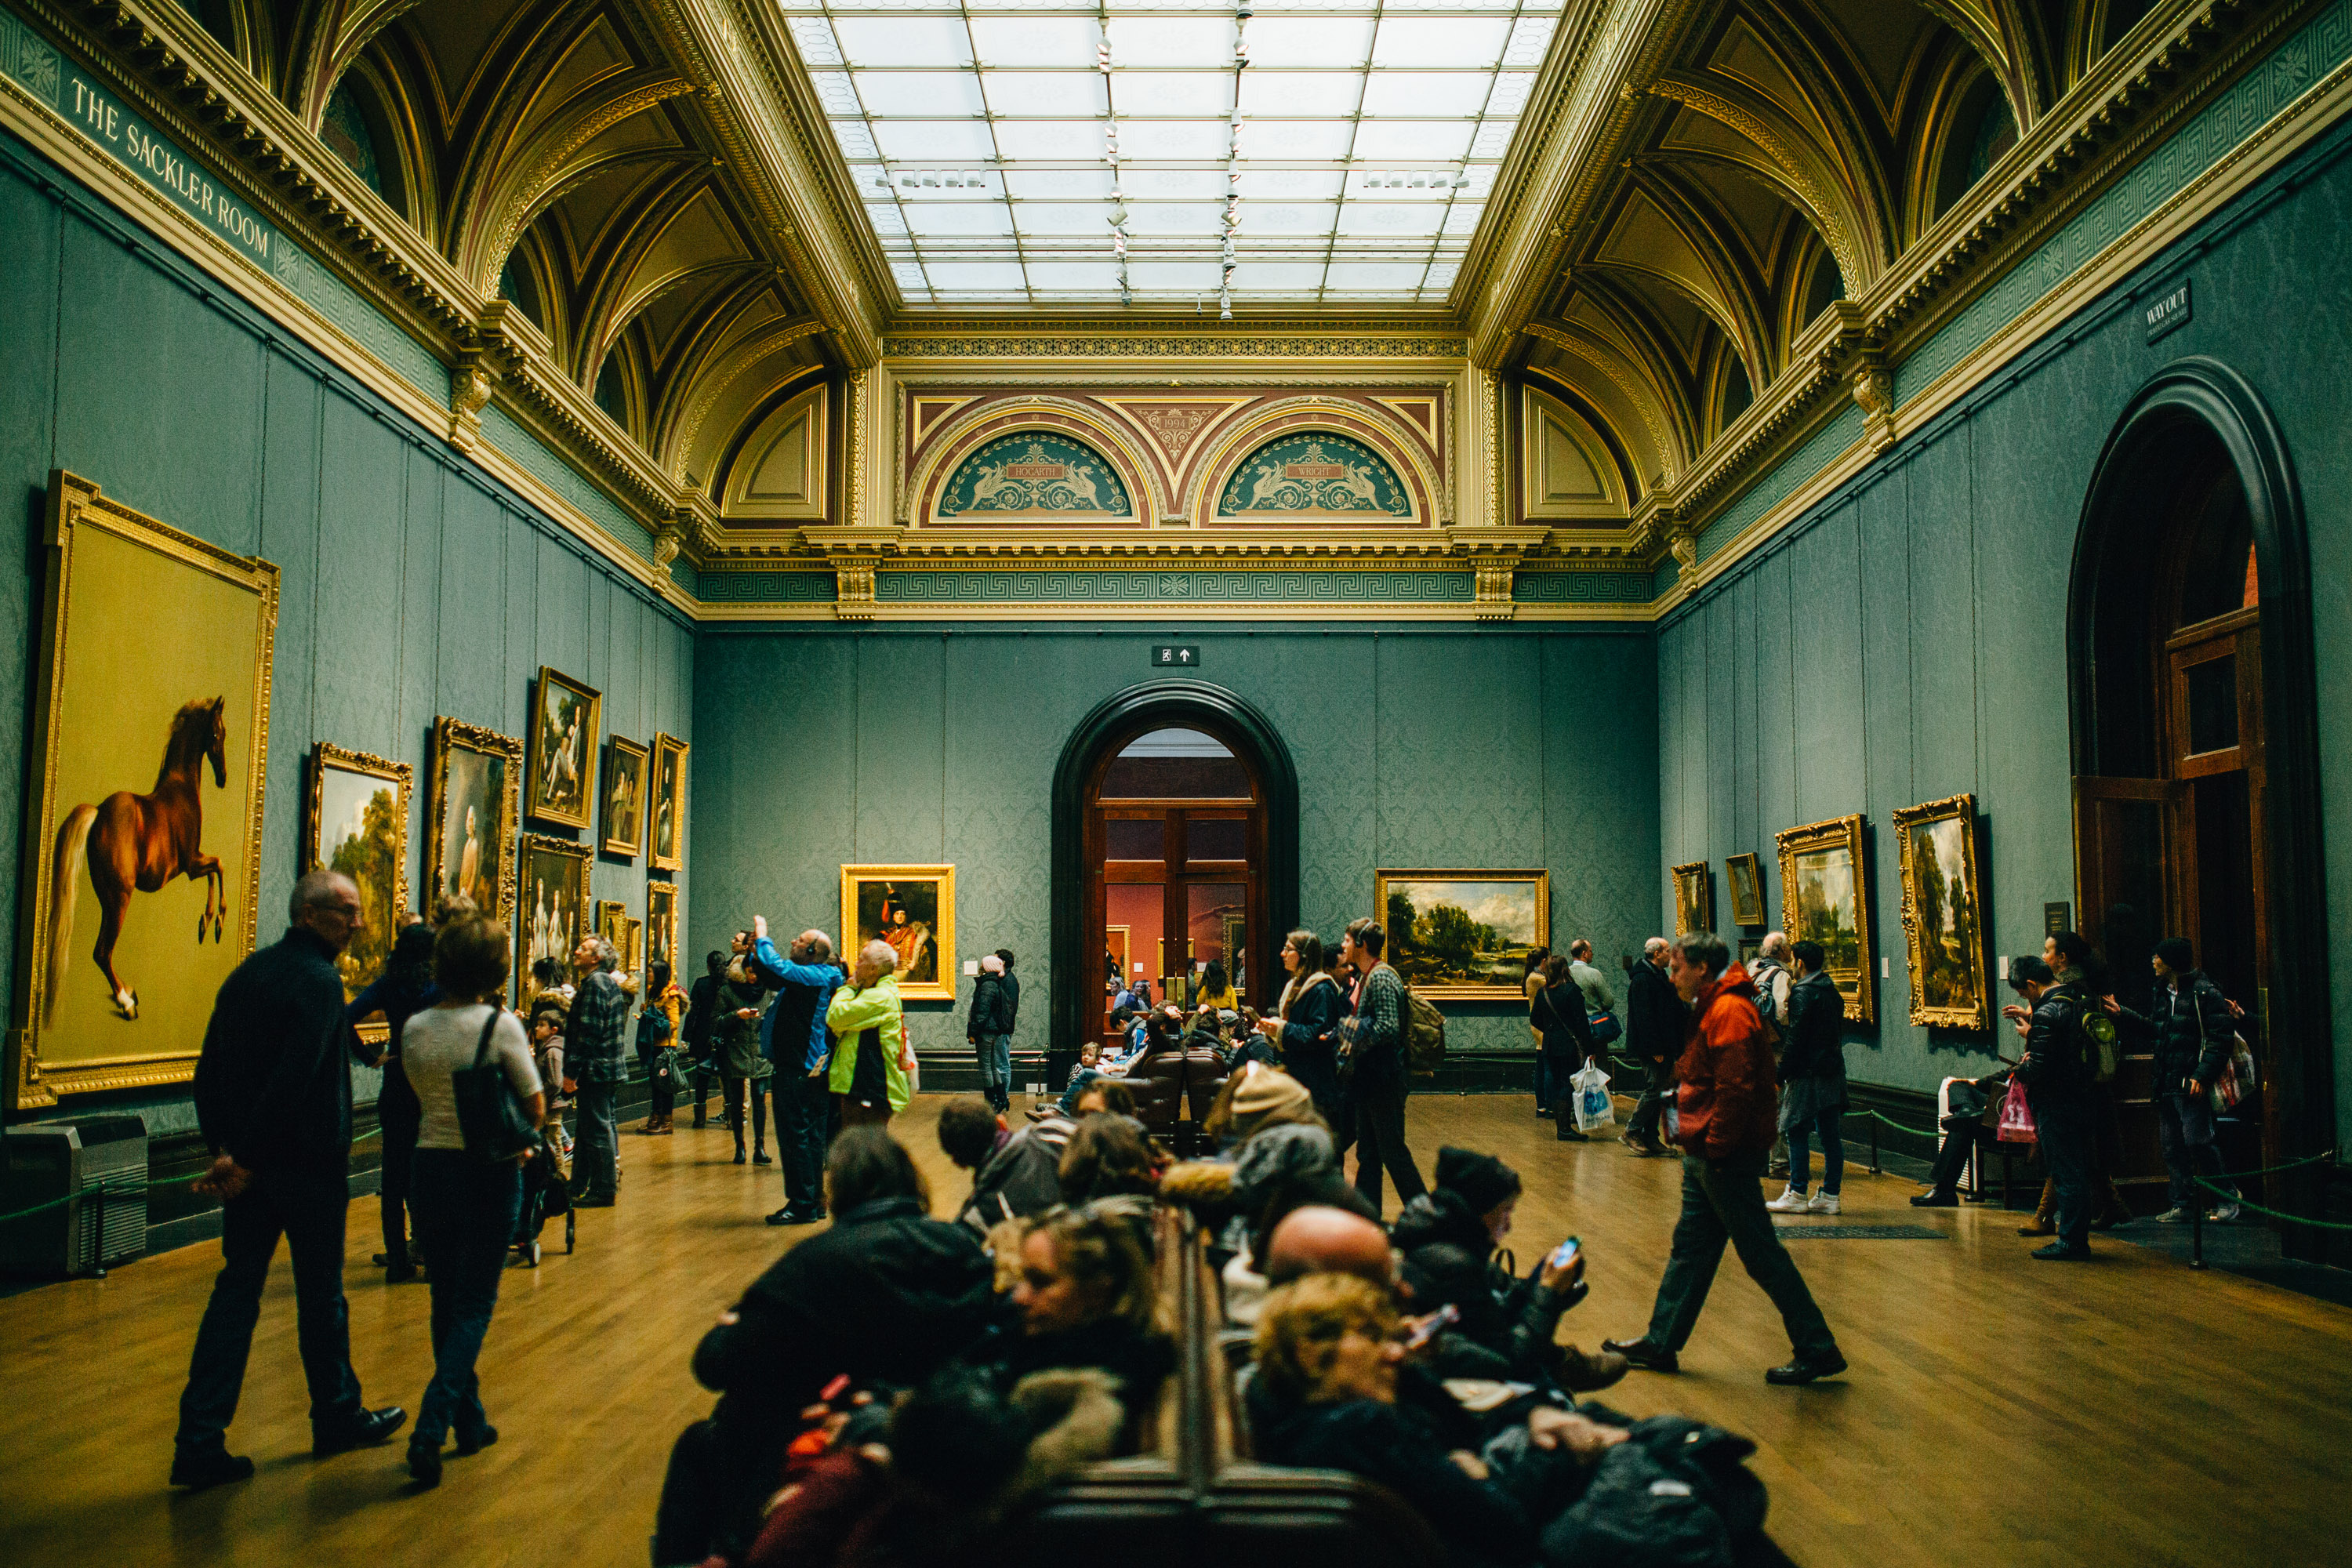
tourist attraction, museum, art gallery, architecture, building, crowd, visual arts, tourism, art, event, painting, vacation, city, hall, interior design, history, performance, collection